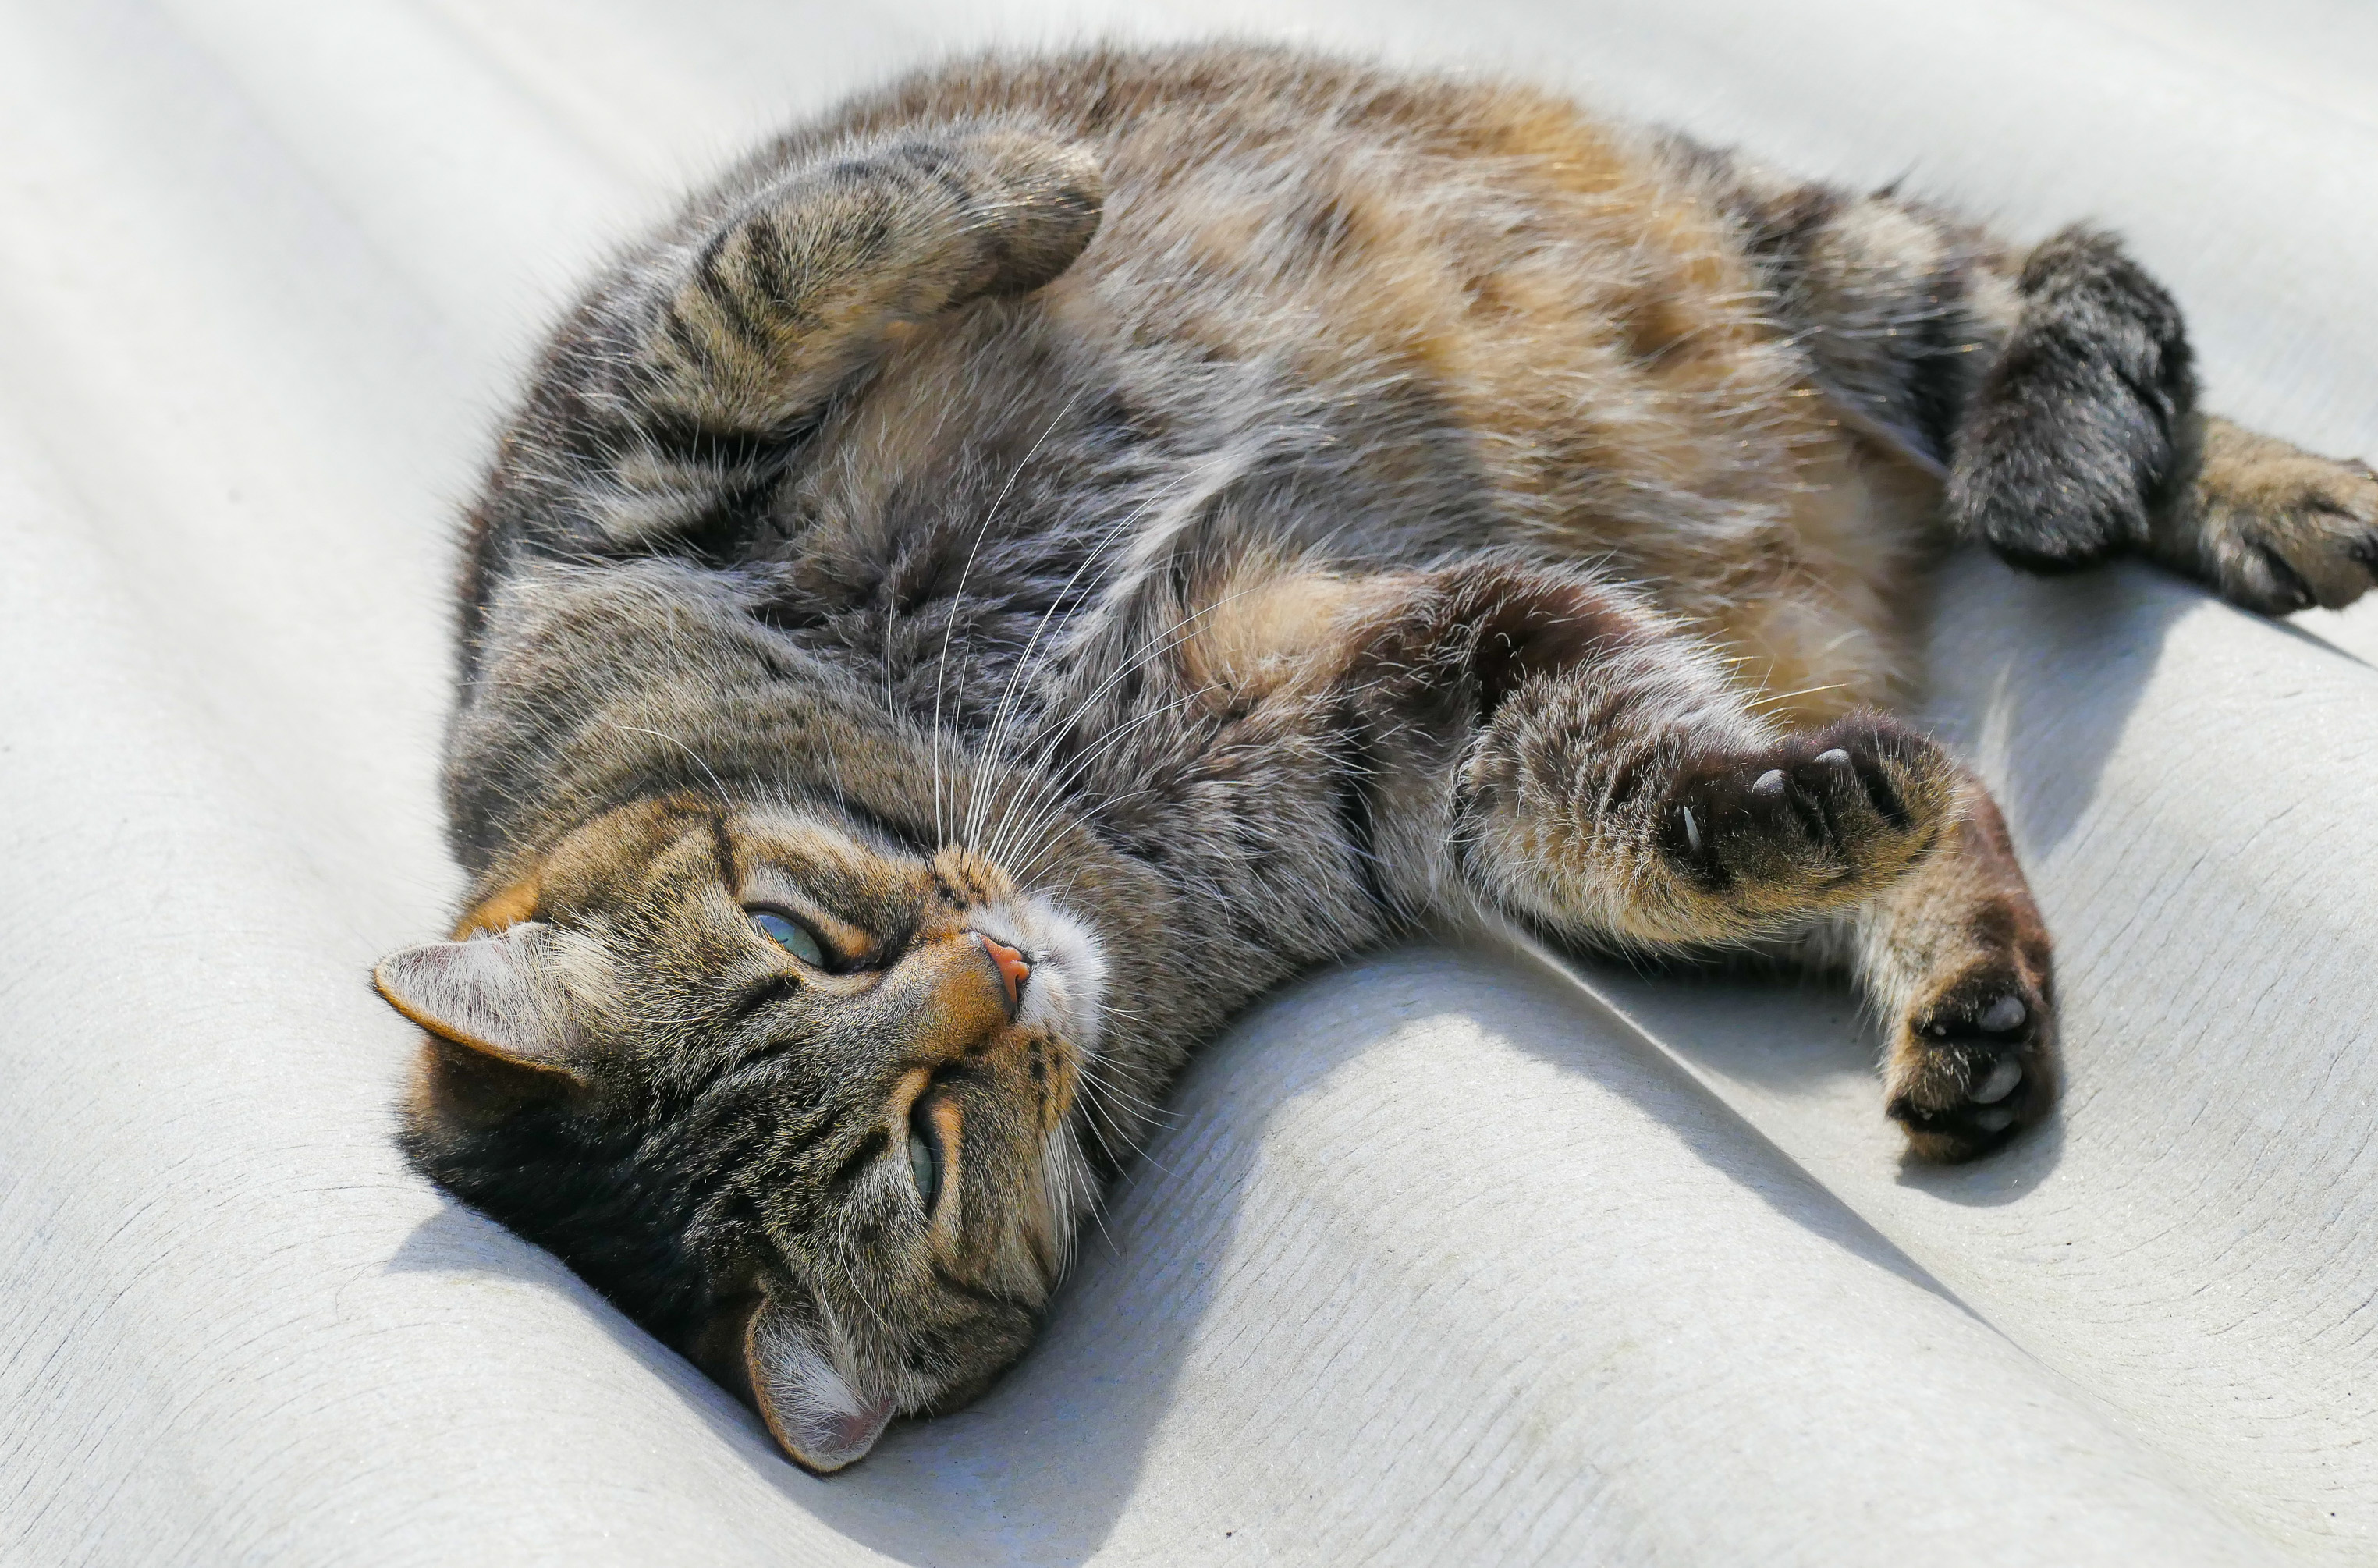
kitten, cat, mammal, fauna, nap, cats, whiskers, animals, vertebrate, gatos, lumixfz1000, fz1000, ggl1, xovesphoto, animales, panasoniclumixfz1000, tabby cat, bengal, european shorthair, wild cat, small to medium sized cats, cat like mammal, pixie bob